Life Investigation For Enceladus

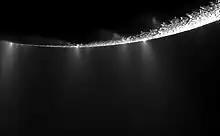
Enceladus's south pole - Geysers spray water from many locations along the 'tiger stripes' feature.

The 15-year LIFE mission would use a 'Tanpopo' aerogel collector similar to the one NASA used in the "Stardust" sample return mission to return cometary dust in 2006. The proposed spacecraft would enter into Saturn orbit and enable multiple flybys through Enceladus's icy plumes. After spending about two years in orbit as slow as 2 km/s around Saturn, LIFE would use its propulsion system to escape Saturn and begin the ~4.5 year long voyage back to Earth with the collected particles in a return capsule. The spacecraft may sample Enceladus's plume, the E ring of Saturn, and the Titan upper atmosphere.